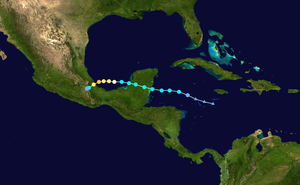
La saison cyclonique 2010 dans l'océan Atlantique nord s'est déroulée du 1ᵉʳ juin 2010 au 30 novembre 2010, selon la définition de l'Organisation météorologique mondiale. Elle liste une vingtaine de cyclones à la suite d'une Niña saisonnière modérée. La saison cyclonique 2010 est, après celles de 1995 et 1887, est la troisième plus longue liste cyclonique, avec 19. L'activité cyclonique 2010 de l'Atlantique nord a surpassé la saison cyclonique de la même année dans le nord-ouest de l'océan Pacifique.